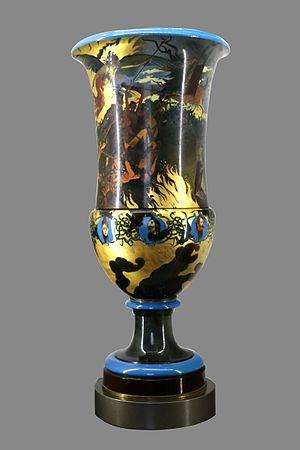
Vase en porcelaine de 1895 décoré par Georges-Antoine Rochegrosse au musée des Arts décoratifs de la Faïence et de la Mode au château Borély à Marseille.
Le musée des Arts décoratifs, de la Faïence et de la Mode, ouvert au public depuis le 15 juin 2013 dans le château Borély, se situe au nᵒ 134 avenue Clot-Bey à Marseille.
Georges-Antoine Rochegrosse, né à Versailles le 2 août 1859 et mort à El Biar en Algérie le 11 juillet 1938, est un peintre, décorateur et illustrateur français.